Society of Conservative Lawyers

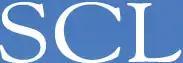
Logo

The Society of Conservative Lawyers was founded in 1947 and is an affiliate of the Conservative Party of the United Kingdom. A leading Conservative think tank, the society also provides expert legal advice to the Conservative Front Bench and hosts debates on topical issues. Since its foundation generations of Conservative candidates have been selected from the Society's ranks.